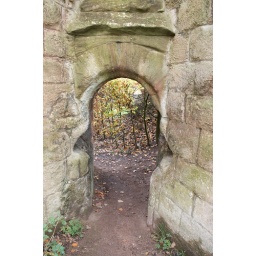
Postern gate in the west curtain wall